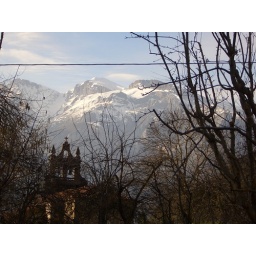
View outside castle balcony in Spain